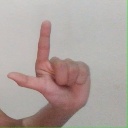
अक्षर: ल